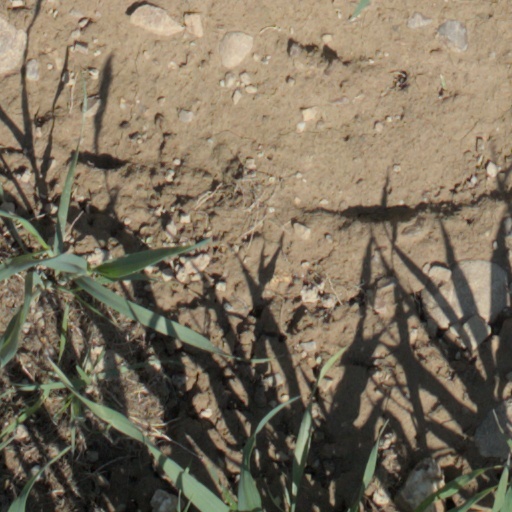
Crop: wheat